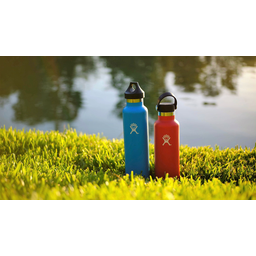
Label: plastic